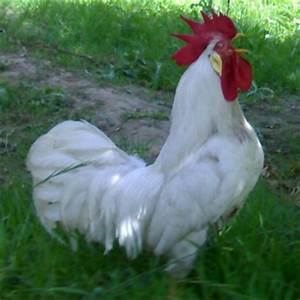
Label: chicken